Everybody Dies (House)

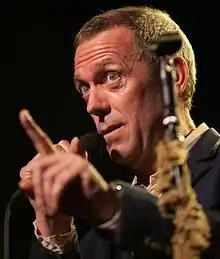
Hugh Laurie, who played House

"Everybody Dies" is the final episode of the American medical drama television series "House", and aired on Fox in the United States on May 21, 2012. It is the 22nd episode of the eighth season and the 177th overall episode of the series. In the episode, House is forced to examine his life and future while treating a drug-addicted patient. The title references the series' first episode, "Everybody Lies", a phrase that also serves as House's mantra.